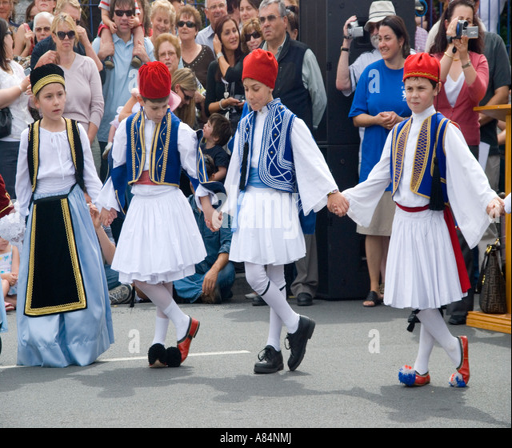
country of descent celebrate at a festival with dancing in traditional costume